Blockade of Africa

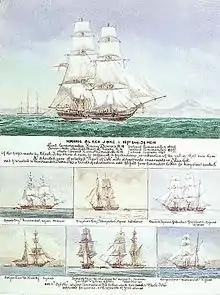
HMS "Black Joke" and the prizes she captured during the blockade

The British Royal Navy commissioned the West Africa Squadron in 1807, and the United States Navy did so as well in 1842. The squadron had the duty to protect Africa from slave traders, and it effectively aided in ending the transatlantic slave trade. In addition to the West Africa Squadron, the Africa Squadron had the same duties to perform. However, they faced a problem with finding enough sailors. The Liberian coastal Kru people were hired, which allowed the West African Squadron to patrol the coast of Africa effectively. Following the 1807 Act, two ships had been dispatched to the African coast for anti-slavery patrol.